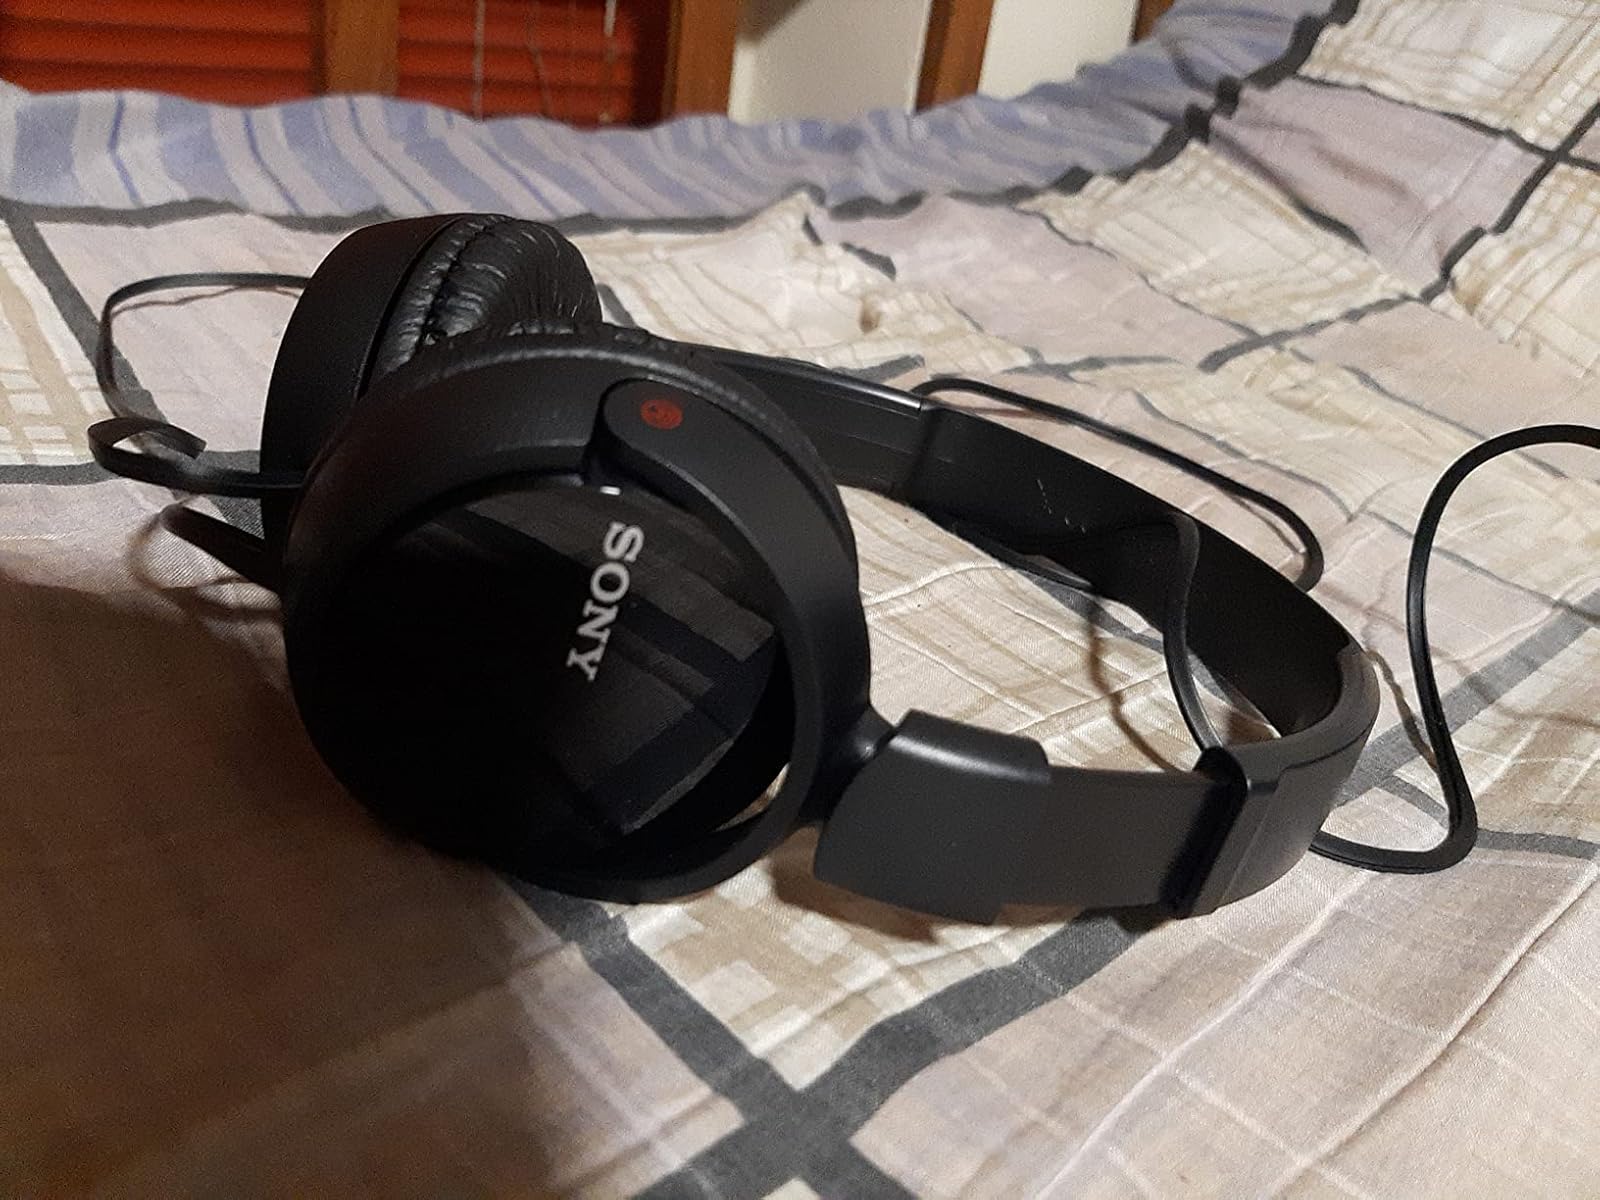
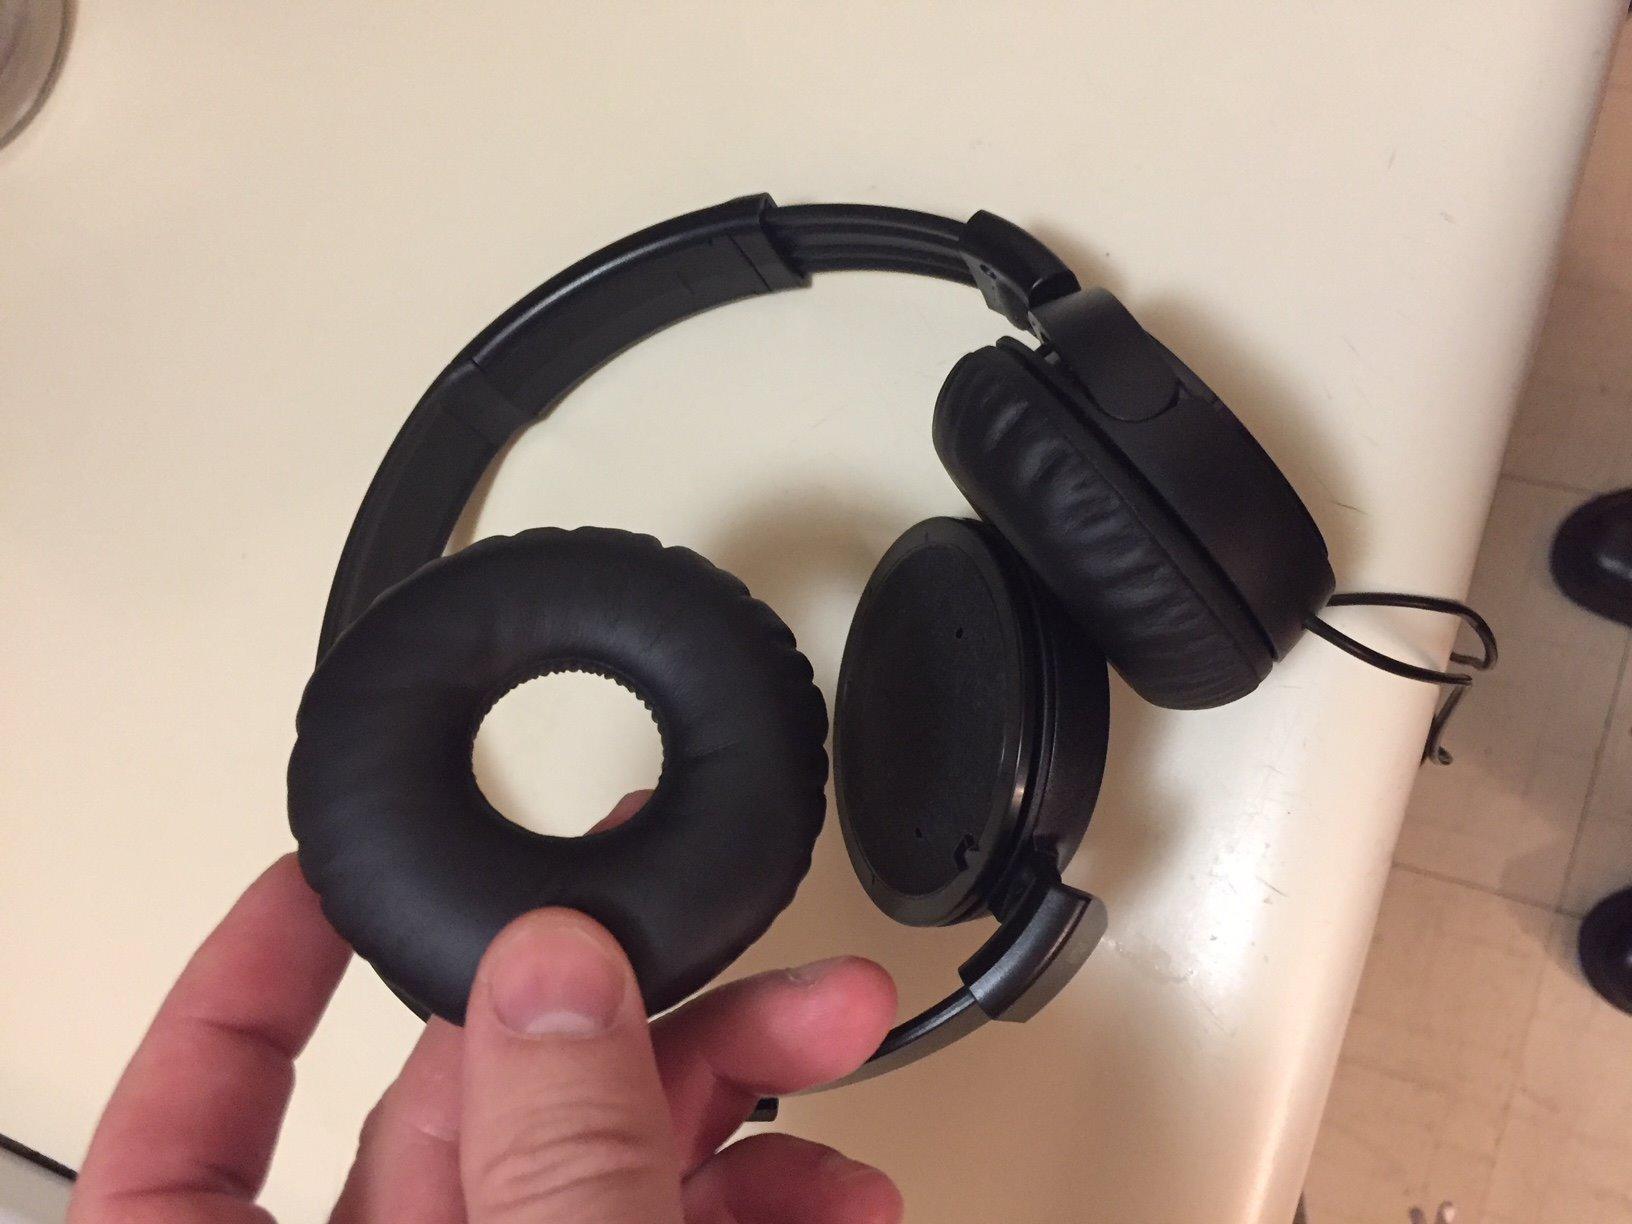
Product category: headphones
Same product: yes